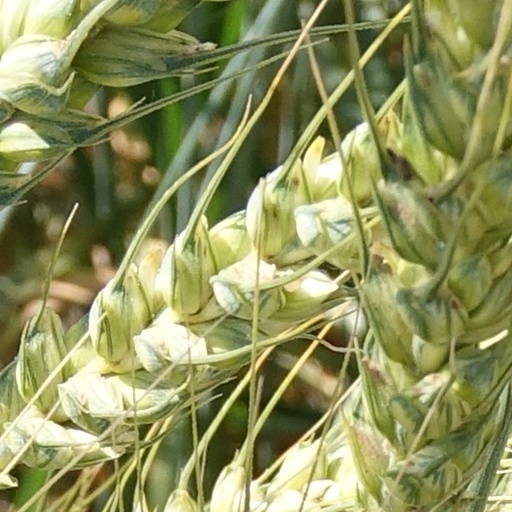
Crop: wheat